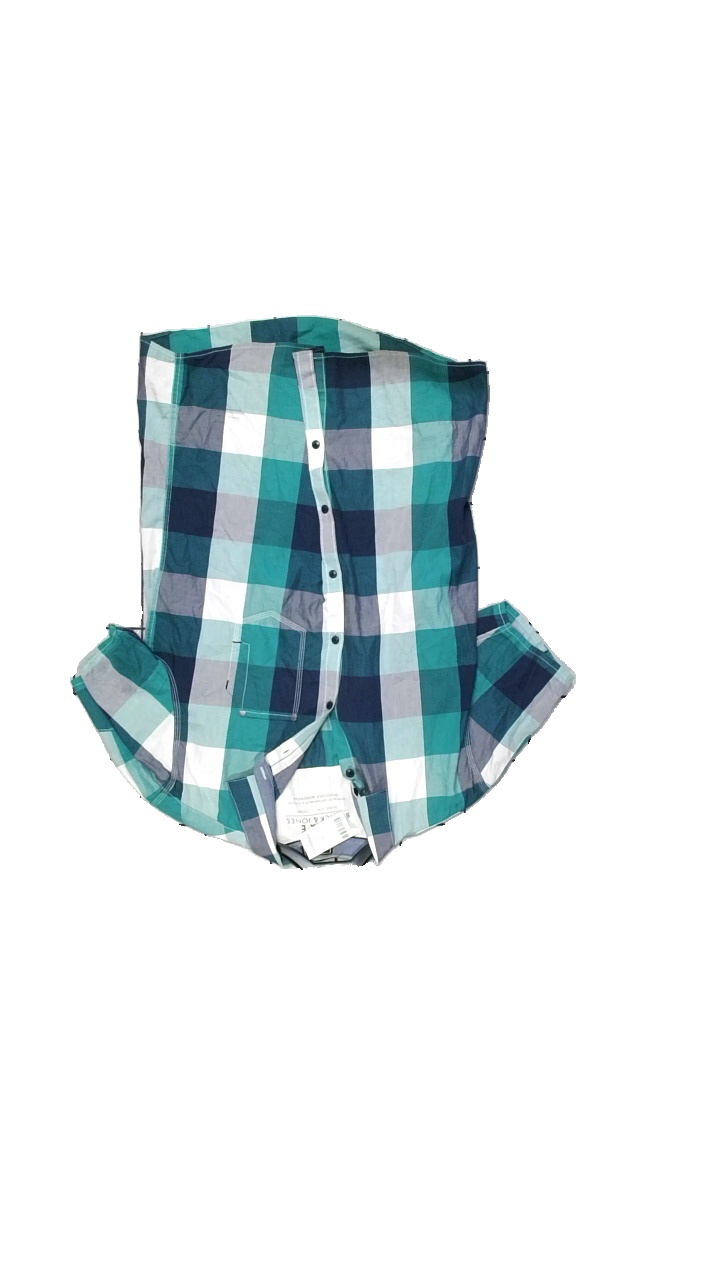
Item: Shirt (Men)
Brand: Core
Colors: Blue, Grey, Green, White
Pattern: Checkered print
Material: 100% Cotton
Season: Summer
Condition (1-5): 3
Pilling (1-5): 3
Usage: Reuse
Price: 50-100